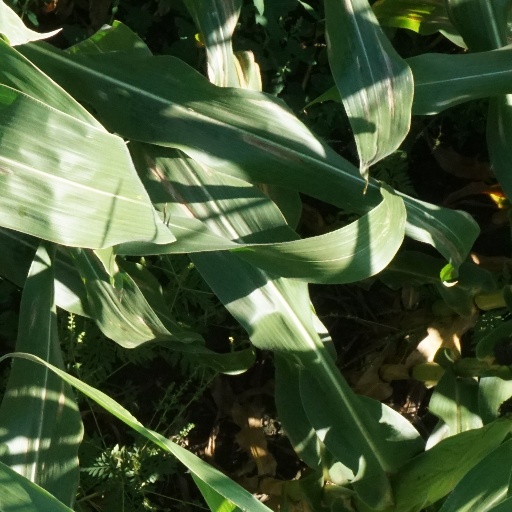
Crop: maize; corn